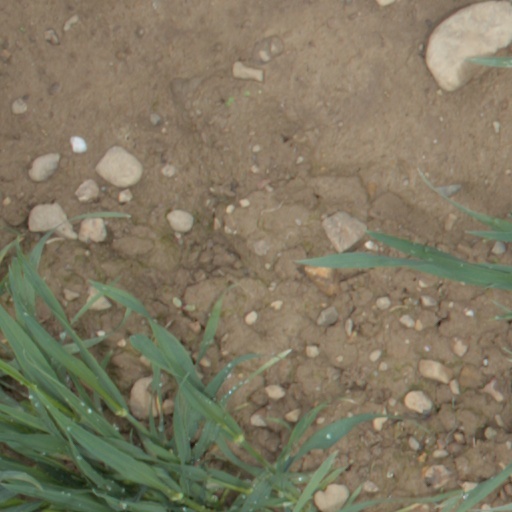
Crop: wheat